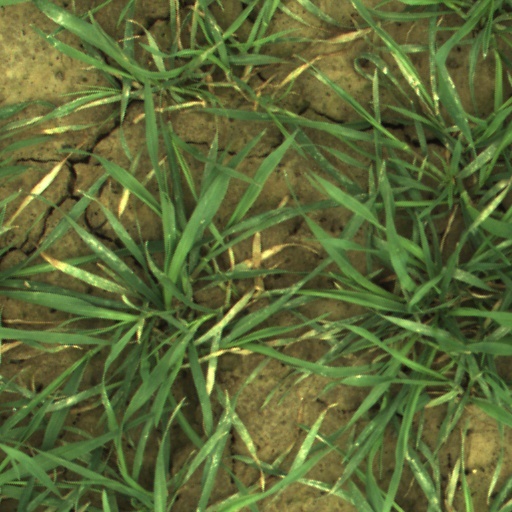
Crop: wheat